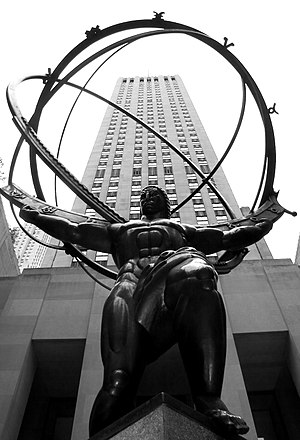
Og verden skælvede
Skulptur af Atlas
Og verden skælvede, roman af den russisk-amerikanske forfatter Ayn Rand, romanen blev først udgivet i USA i 1957 og på dansk i 1959 fra Grafisk Forlag under titlen – og verden skælvede. Bogen er på over 1.200 sider.